Charles James Fox

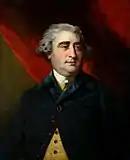
Charles James Fox (1782) by Joshua Reynolds

When North finally resigned under the strains of office and the disastrous American War in March 1782, after Earl Cornwallis surrendered at the Battle of Yorktown, and was gingerly replaced with the new ministry of the Marquess of Rockingham, Fox was appointed Foreign Secretary. But Rockingham, after finally acknowledging the independence of the former Thirteen Colonies, died unexpectedly on 1 July. Fox refused to serve in the successor administration of the Earl of Shelburne, splitting the Whig party; Fox's father had been convinced that Shelburne – a supporter of the elder Pitt – had thwarted his ministerial ambitions at the time of the Treaty of Paris in 1763. Fox now found himself in common opposition to Shelburne with his old and bitter enemy, Lord North. Based on this single conjunction of interests and the fading memory of the happy co-operation of the early 1770s, the two men who had vilified one another throughout the American war together formed a coalition and forced their Government, with an overwhelming majority composed of North's Tories and Fox's opposition Whigs, on to the King.